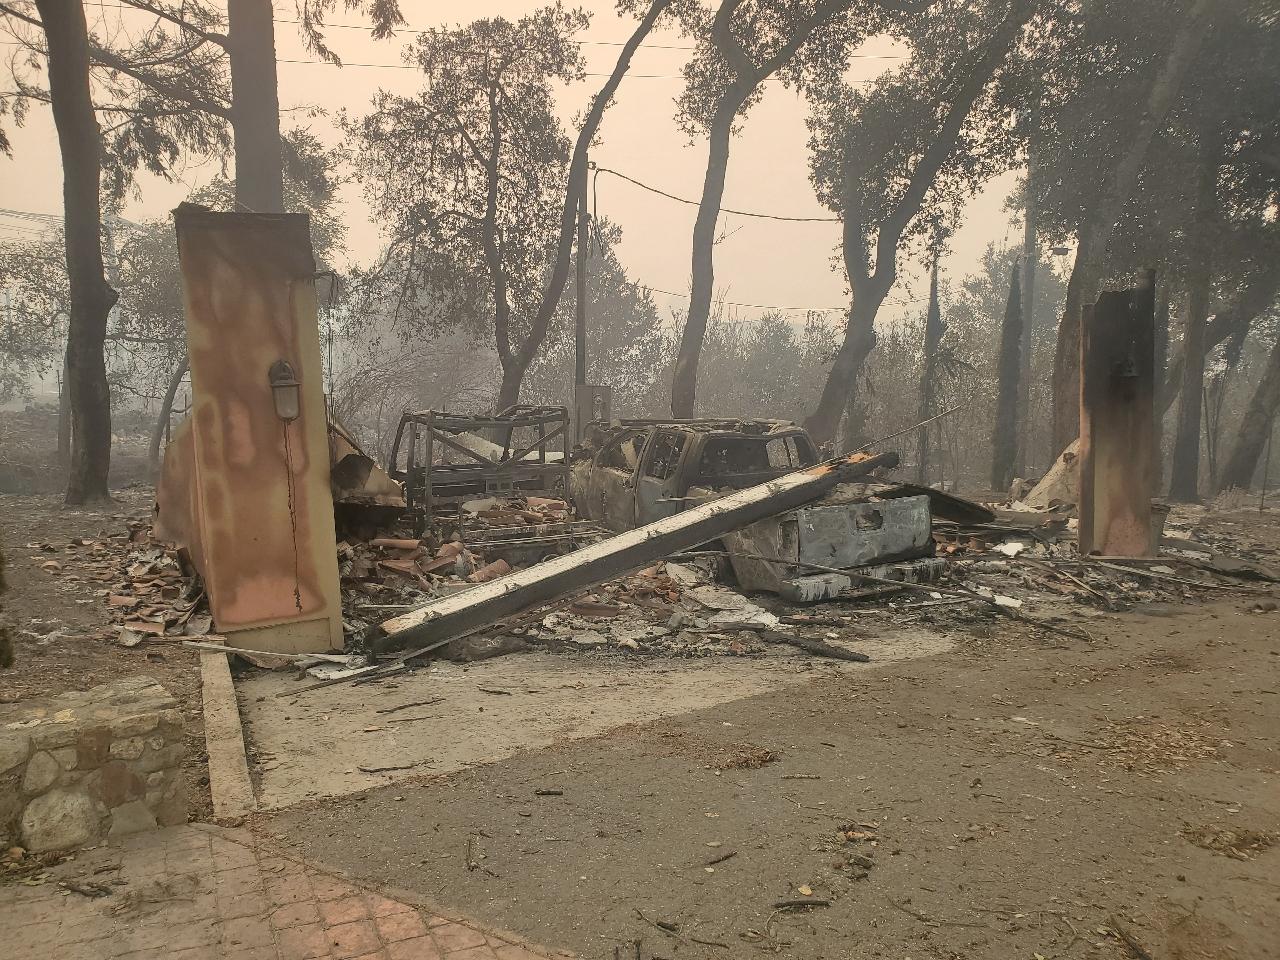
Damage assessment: destroyed